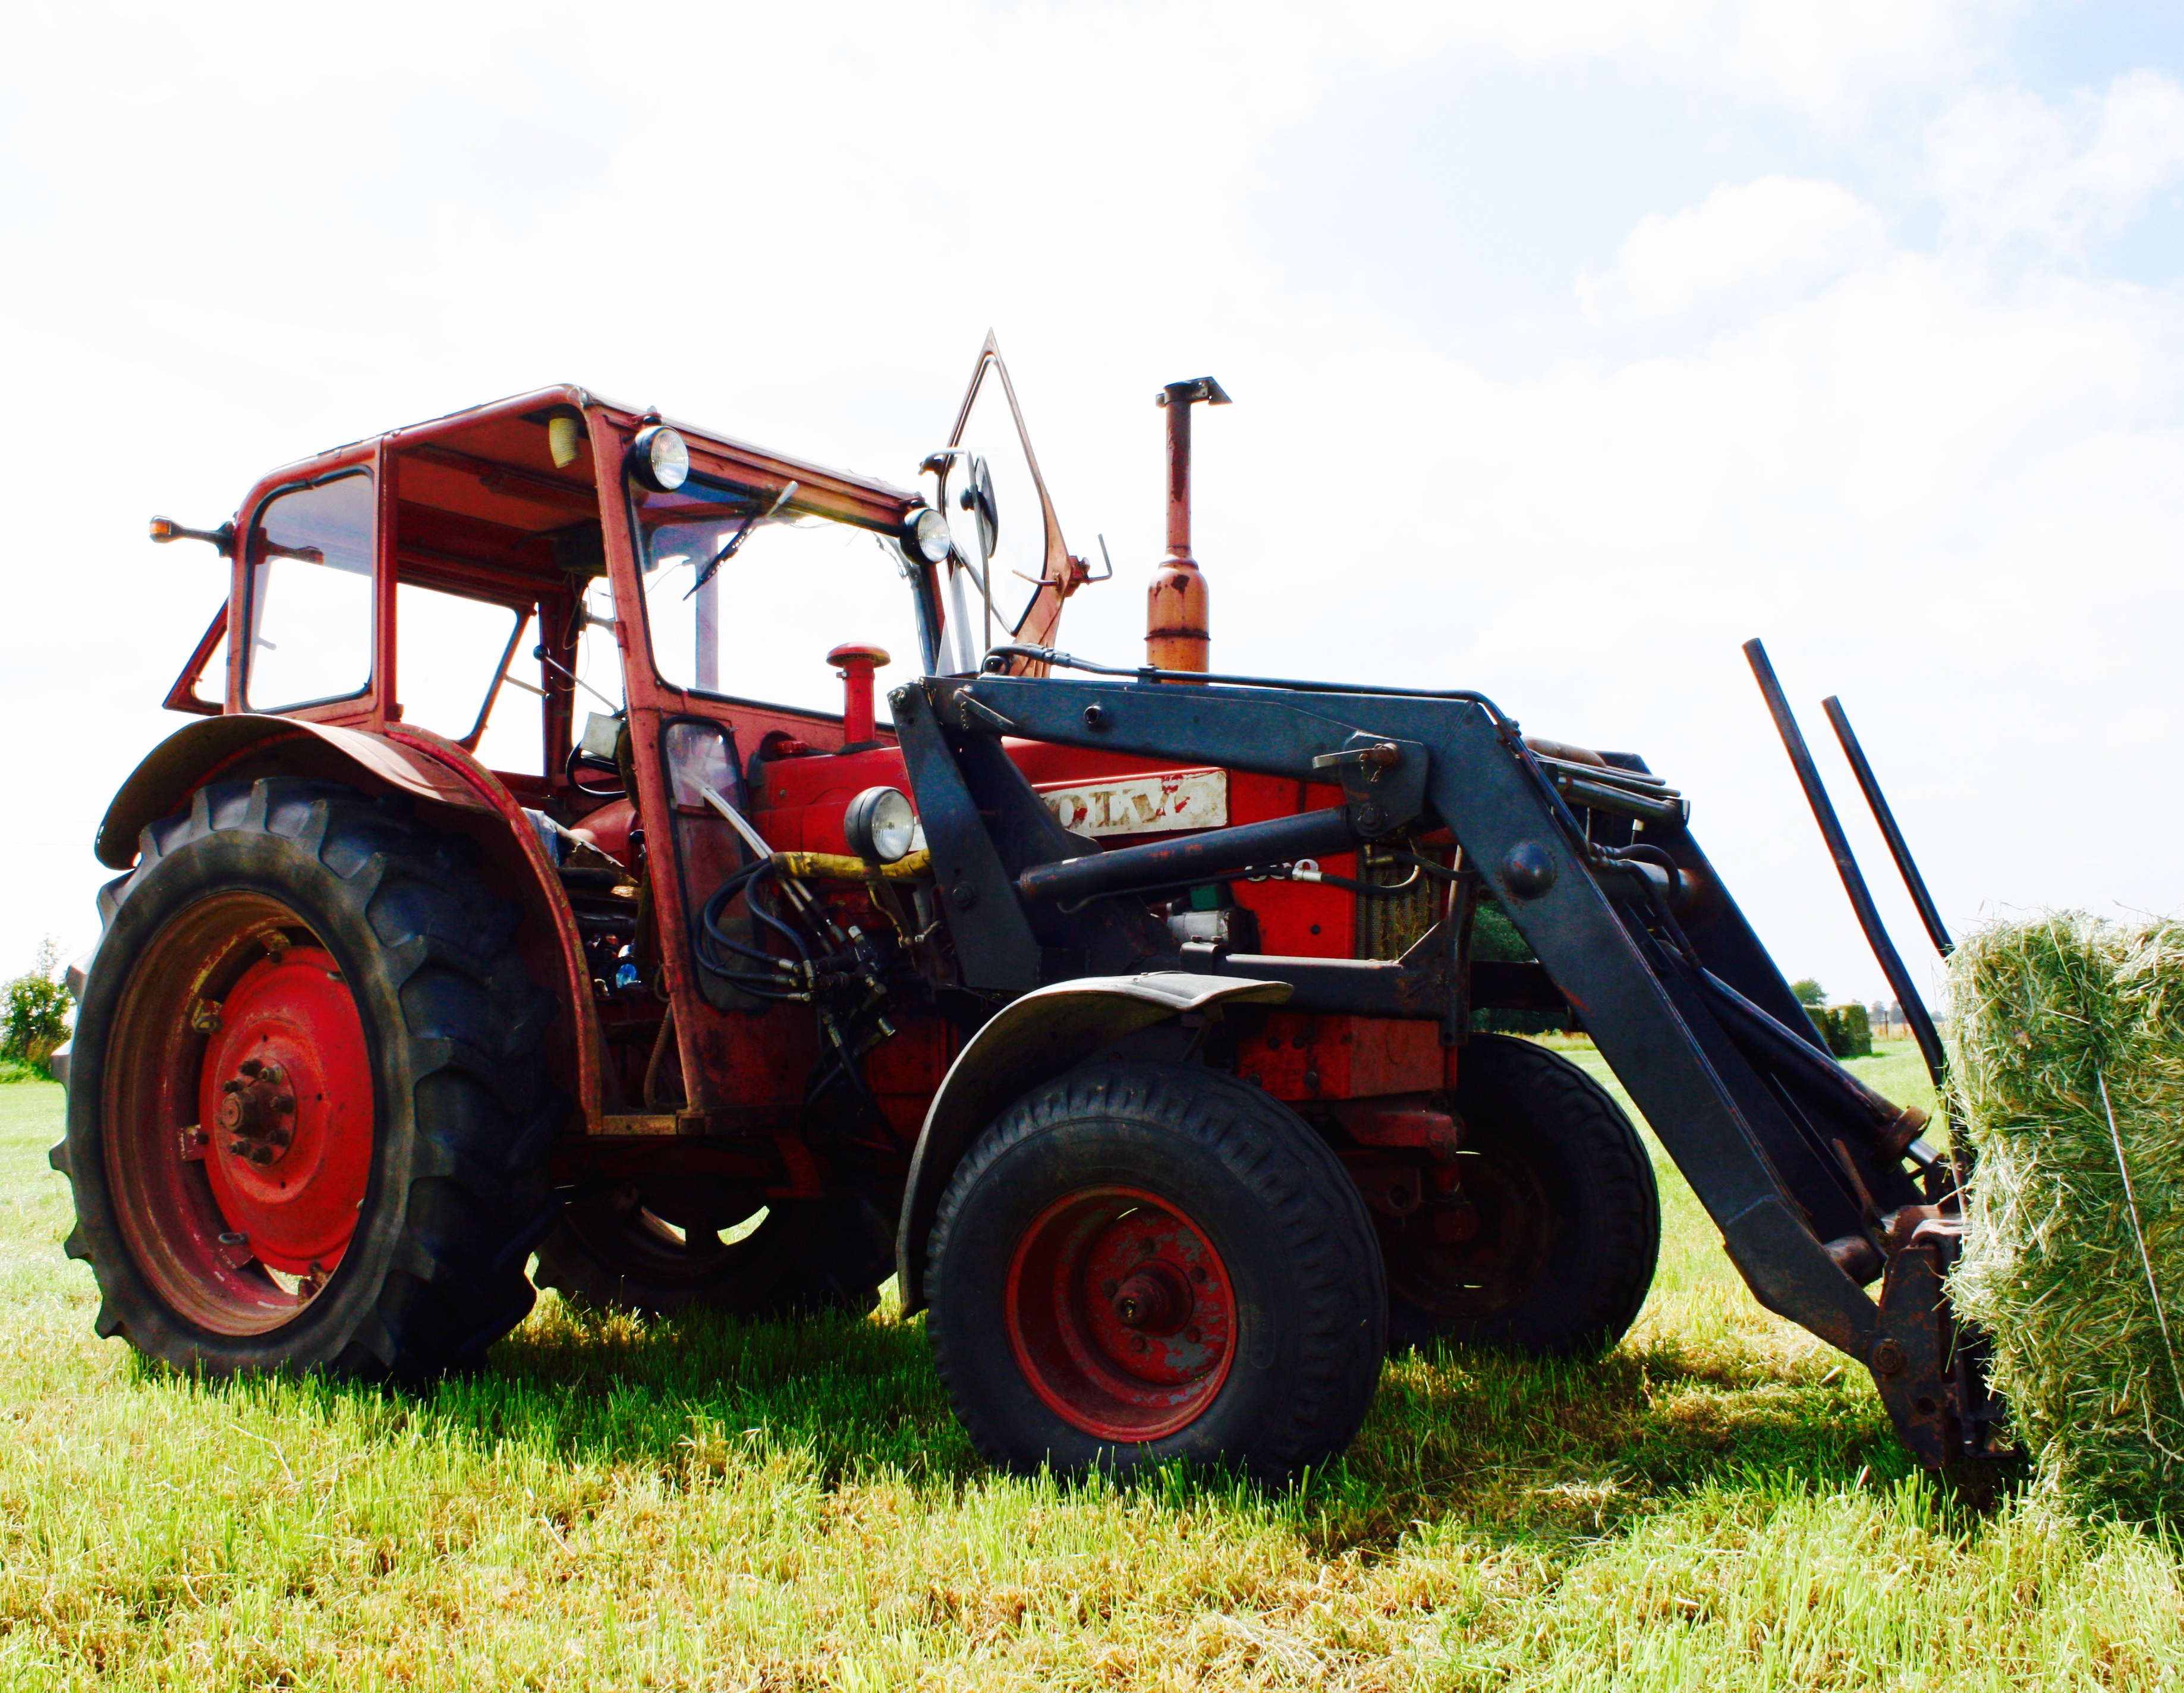
tractor, field, summer, red, harvest, vehicle, machine, agriculture, harvester, agricultural machinery, lantbru, land vehicle